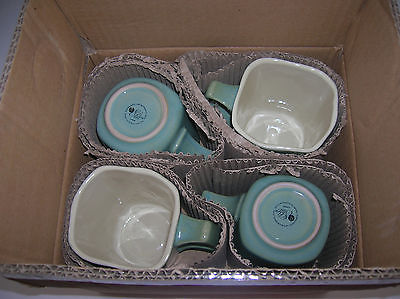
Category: mug